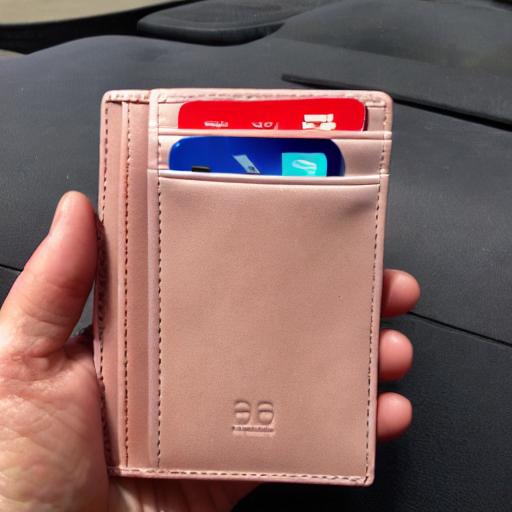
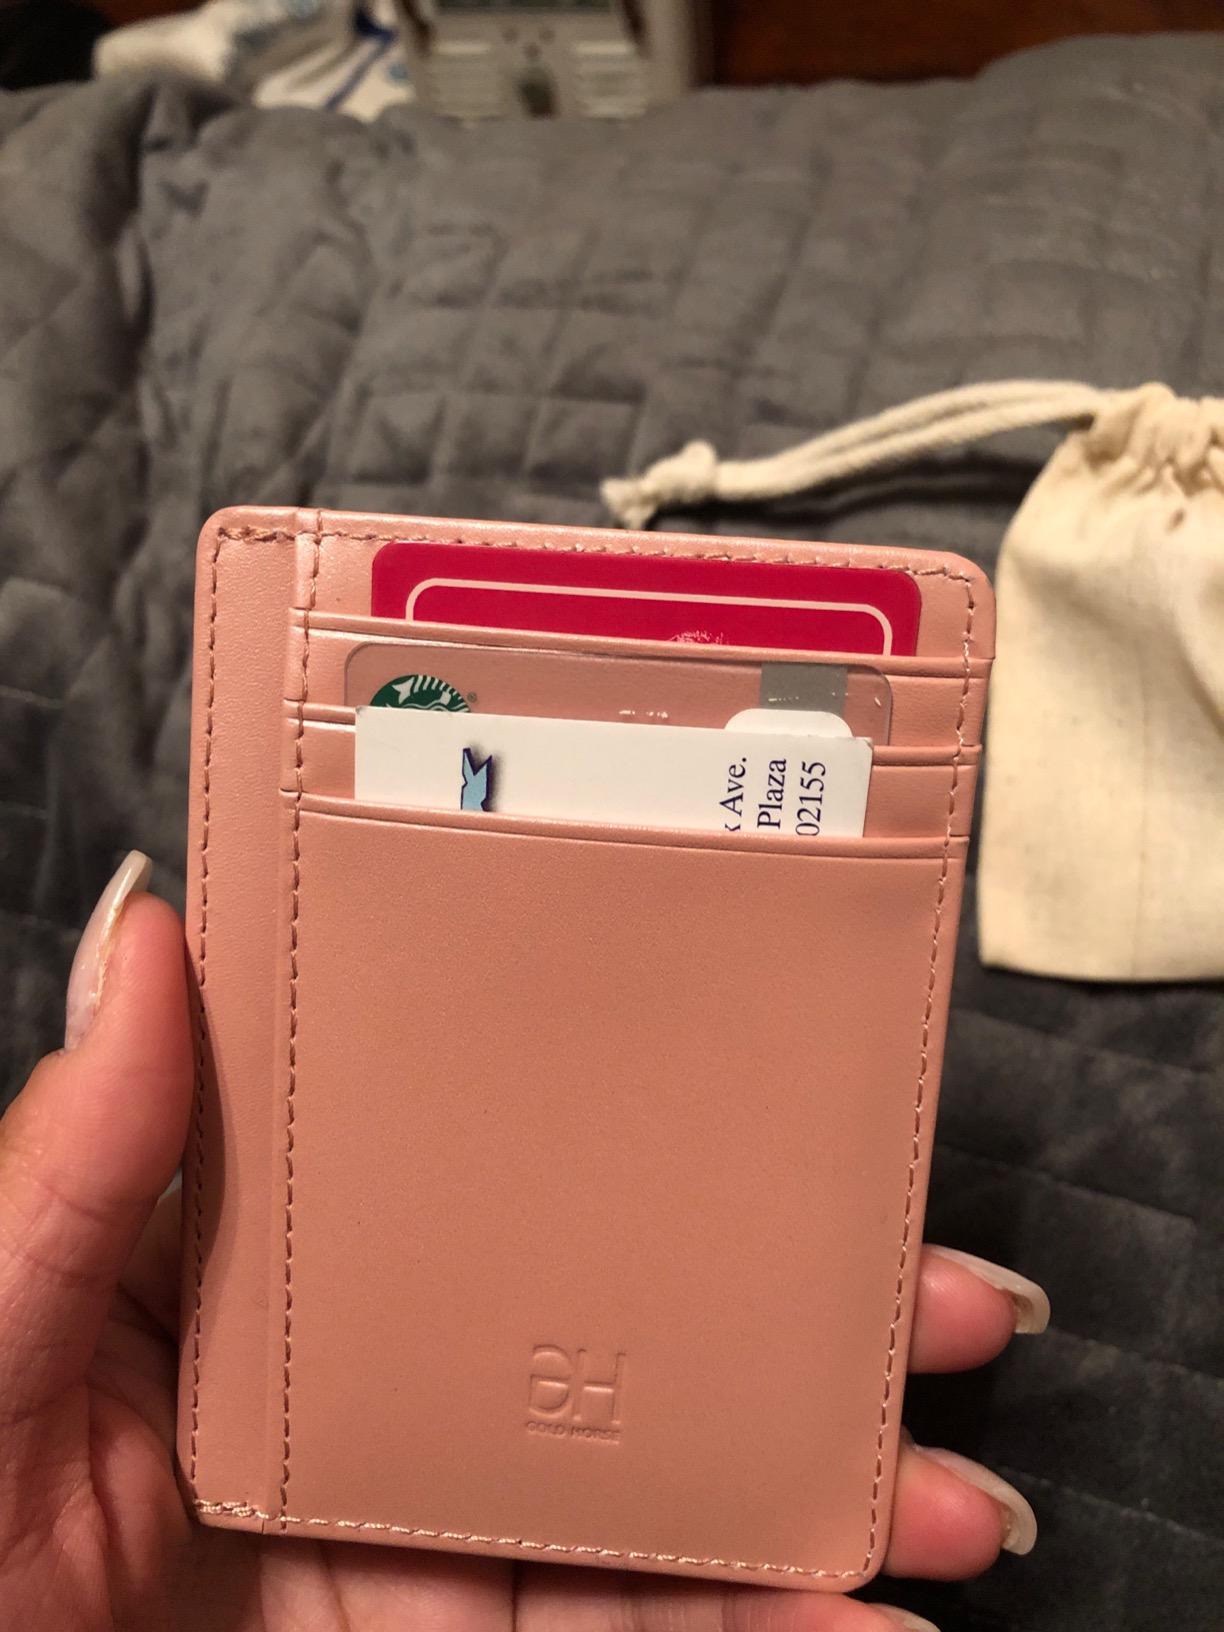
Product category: accessories_wallet
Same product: no